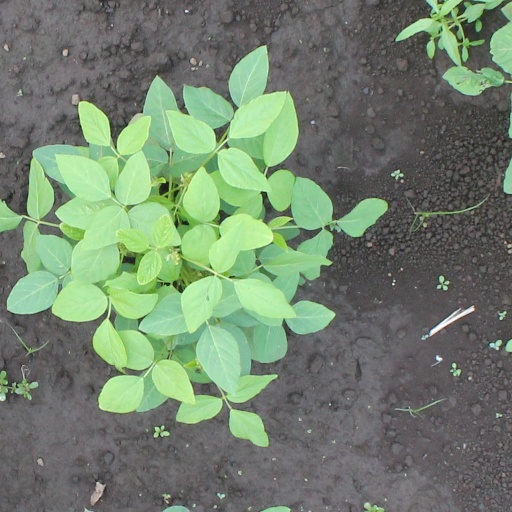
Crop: soybean